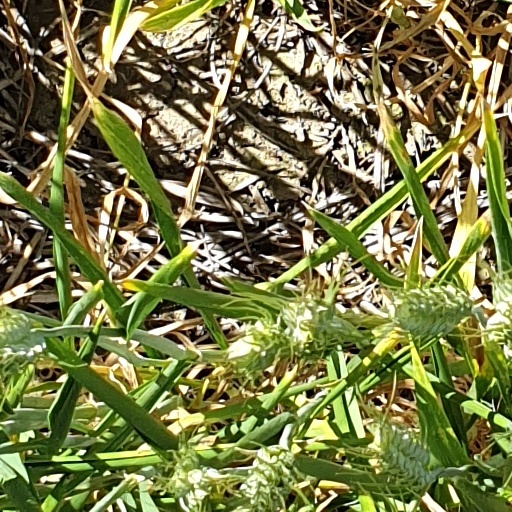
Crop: wheat